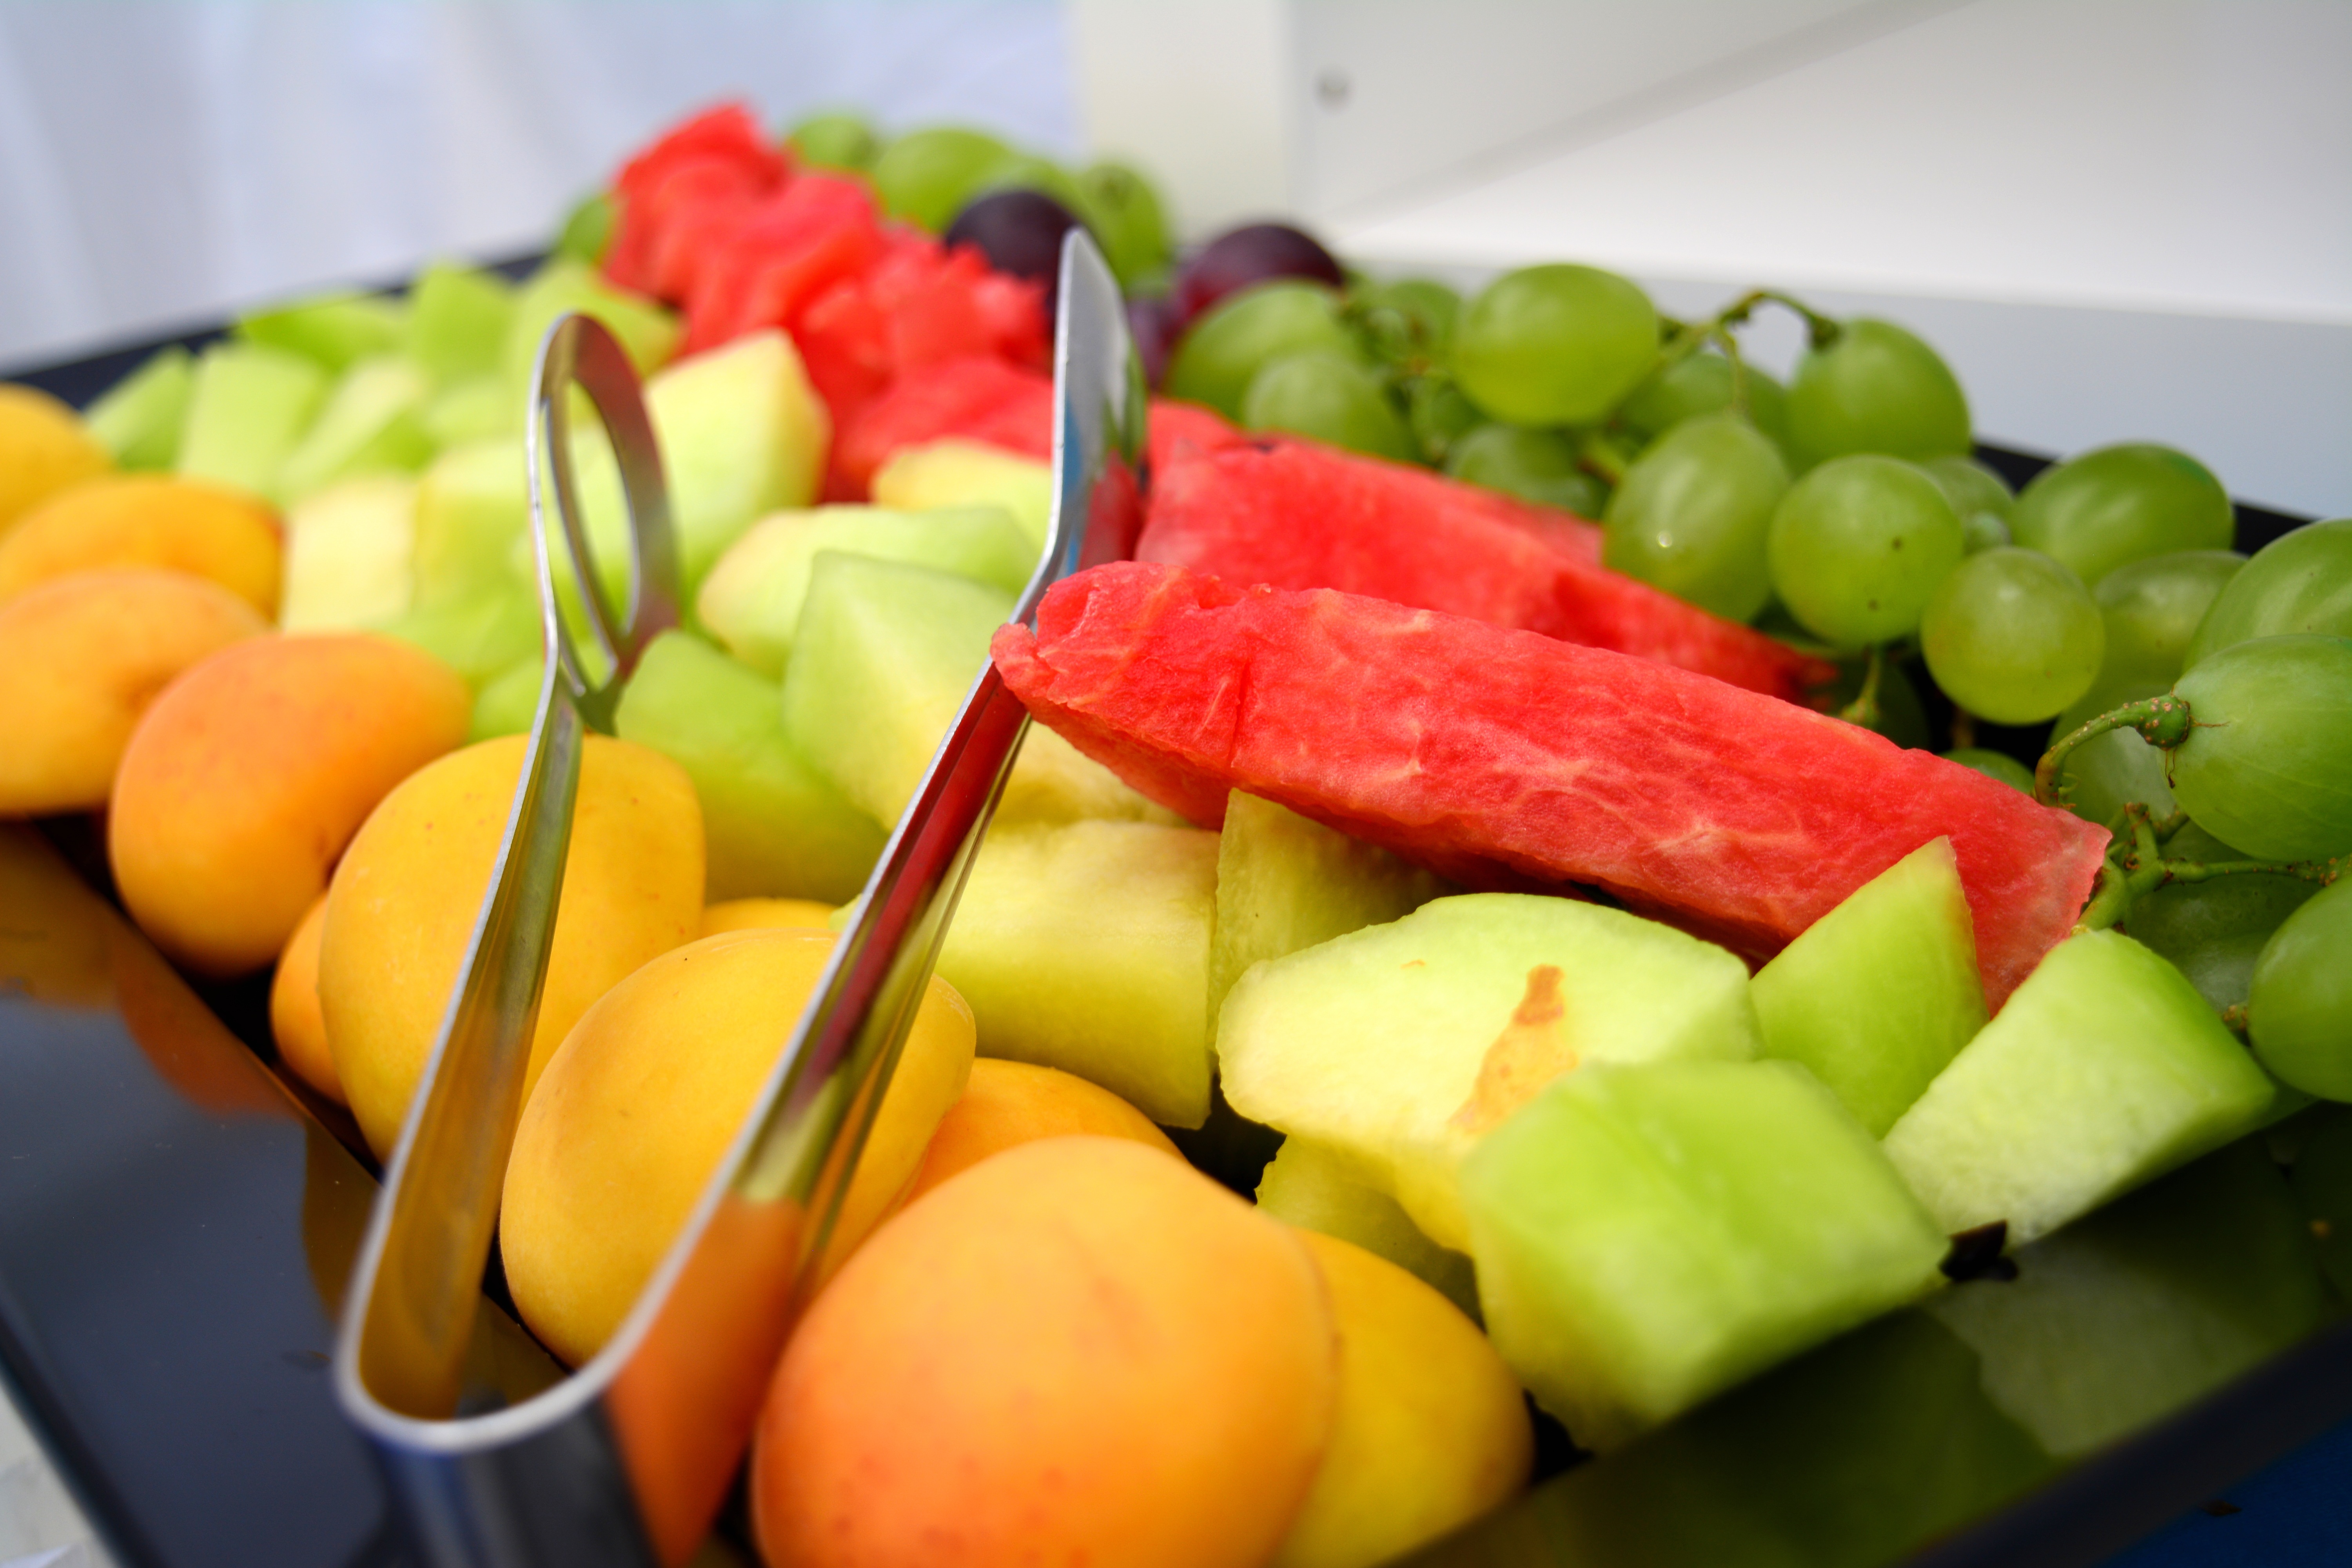
plant, fruit, sweet, summer, ripe, dish, meal, food, salad, produce, vegetable, healthy, watermelon, cuisine, vitamin, peach, grapes, fruits, diet, melon, flowering plant, land plant, cucumber gourd and melon family